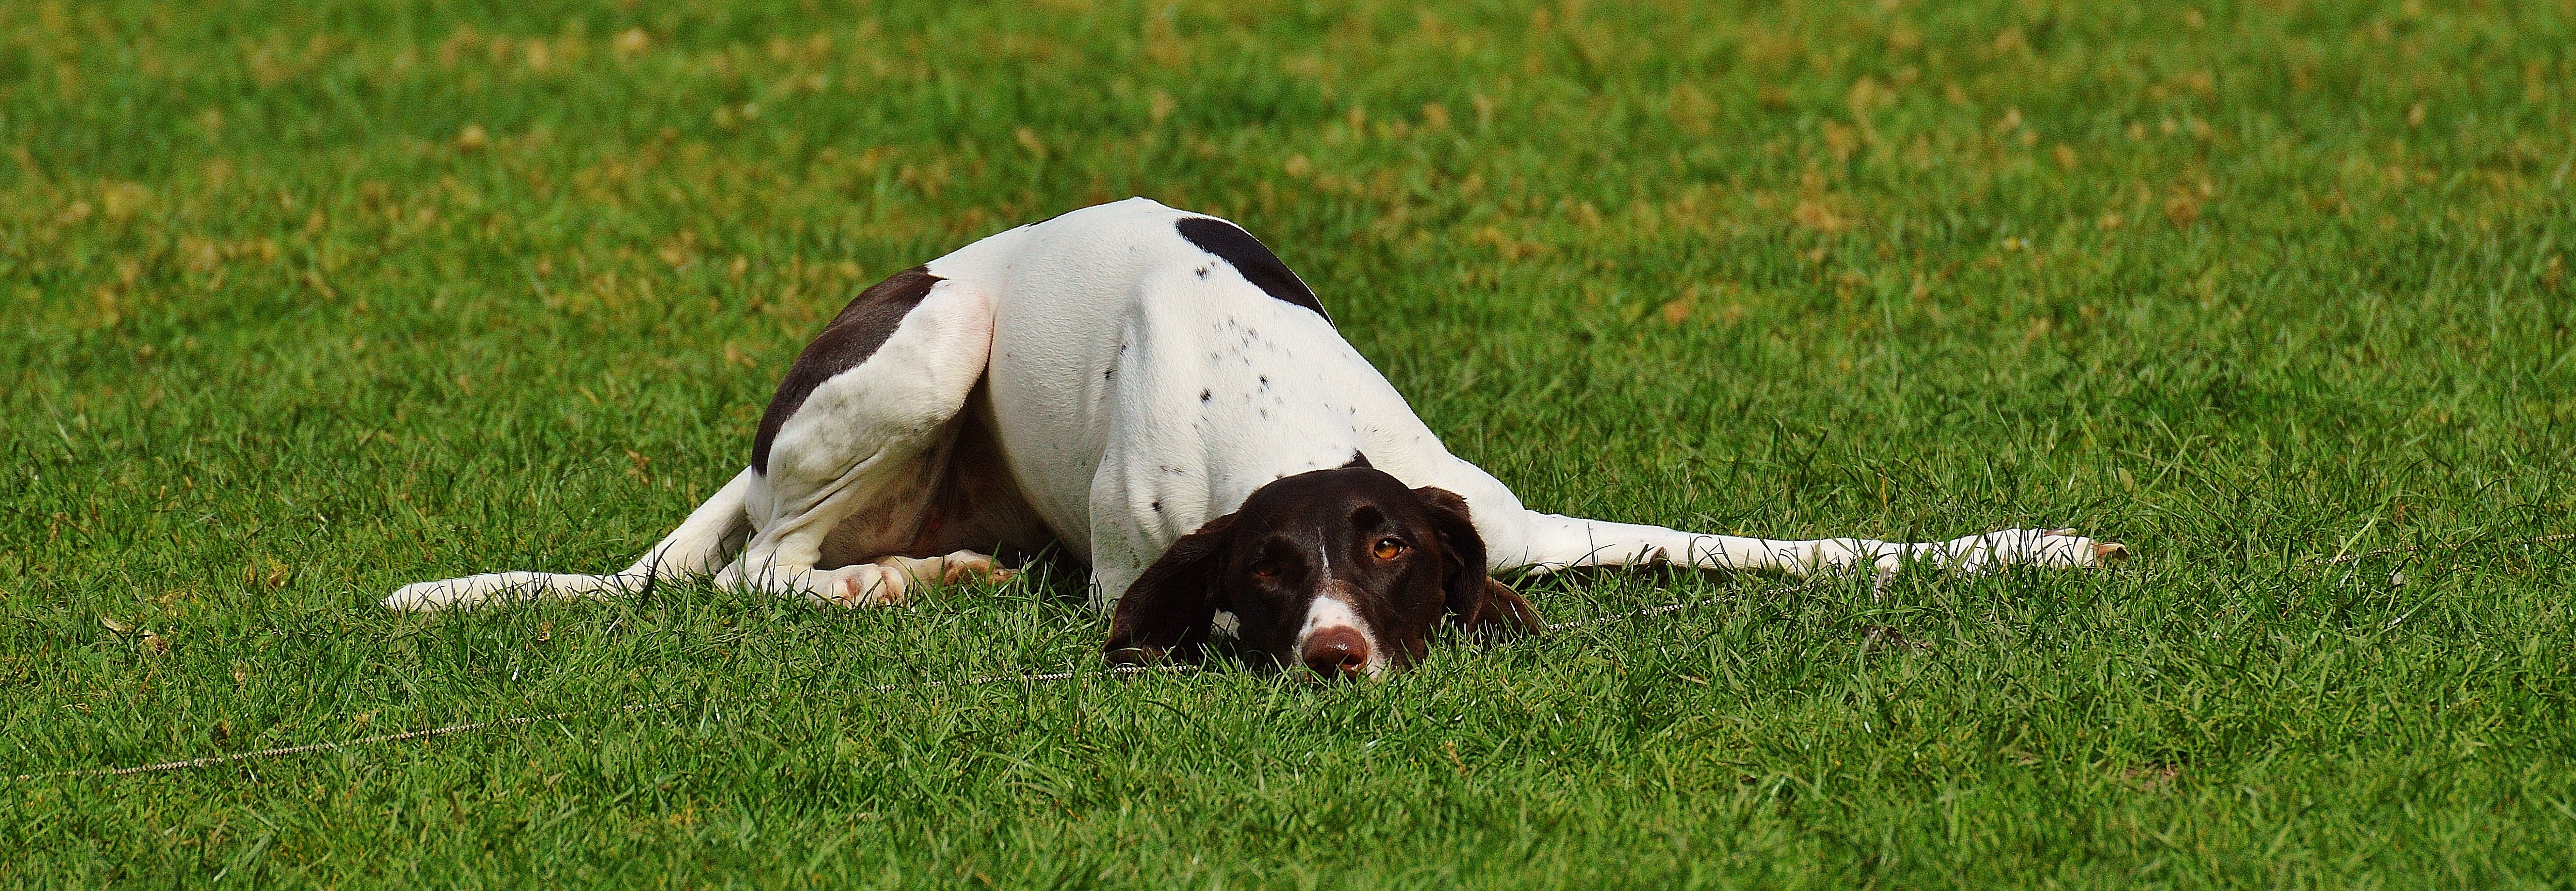
grass, lawn, meadow, dog, cute, pasture, grazing, mammal, sit, funny, falcon, relaxed, pointer, concerns, wildpark poing, setter, dog like mammal